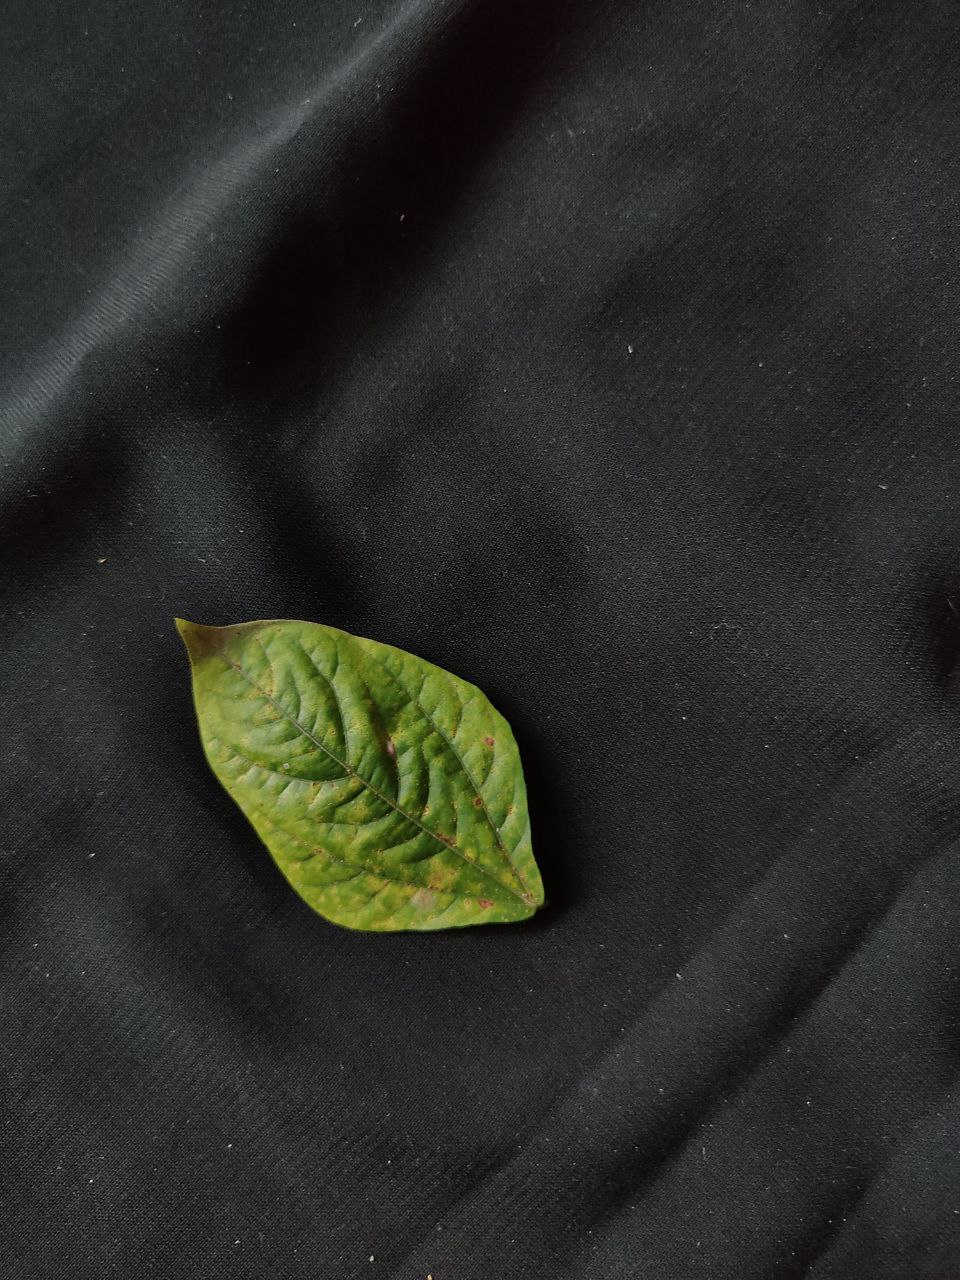
Crop: cowpea
Leaf condition: Septoria leaf spot